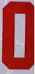
Number: 0